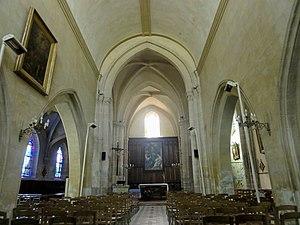
Nef, vue vers l'est.
L'église Saint-Quentin est une église catholique paroissiale située à Valmondois, en France. Elle a été construite à partir du début du XIIIᵉ siècle dans le style gothique, en commençant par le chœur qui se composait initialement de trois vaisseaux de largeur différente, mais de hauteur identique. Cette partie est voûtée sur croisées d'ogives, qui retombent sur des colonnettes aux chapiteaux d'un décor sculpté varié, représentatif de l'architecture d'Île-de-France pendant la seconde moitié du règne de Philippe Auguste. La nef devait être construite suivant les mêmes principes, mais les paroissiens ne sont pas parvenus à réunir les moyens nécessaires, et l'on se contenta d'édifier une nef provisoire non voûtée, qui est étonnement courte. Sa partie occidentale a probablement disparu. Cette nef d'une facture très simple n'a finalement jamais été remplacée, et représente aujourd'hui dans la région l'un des derniers spécimens du type le plus modeste de la nef gothique. Au début du XVIᵉ siècle, quand Charles de Villiers de L'Isle-Adam est seigneur de Valmondois, le collatéral nord du chœur est remplacé par une chapelle assez basse de deux travées.